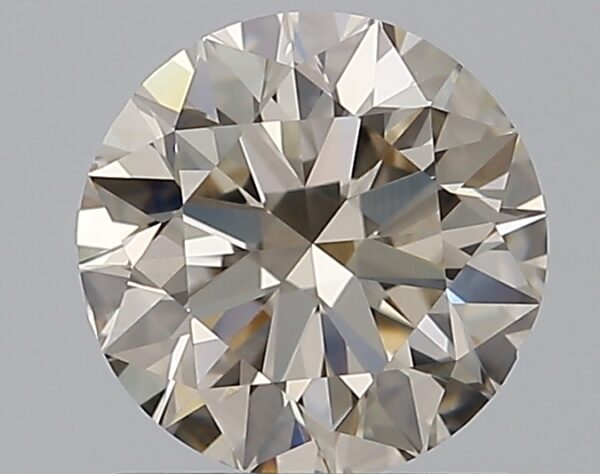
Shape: round
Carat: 1
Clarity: VS1
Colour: N
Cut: EX
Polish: EX
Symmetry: VG
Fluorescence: F
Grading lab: GIA
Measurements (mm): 6.32 x 6.37 x 3.95